Shlomo Lahiani

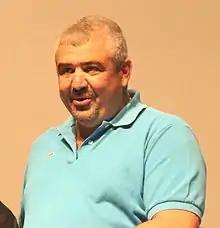
Shlomo Lahiani

Shlomo Lahiani (born May 22, 1965) is a business owner and former Israeli politician. He was formerly mayor of Bat Yam.